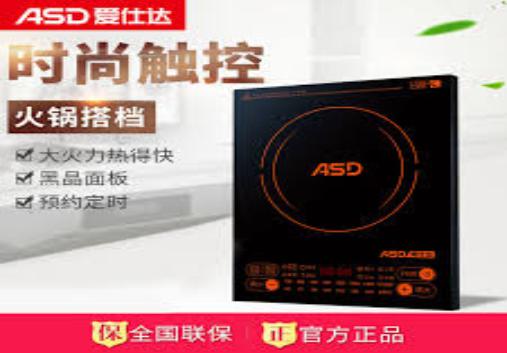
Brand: asd
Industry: Necessities